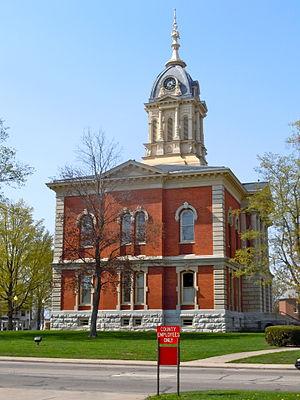
La ville américaine de Plymouth est le siège du comté de Marshall, dans l'Indiana. D'après le recensement de 2010, la ville compte 10 033 habitants.